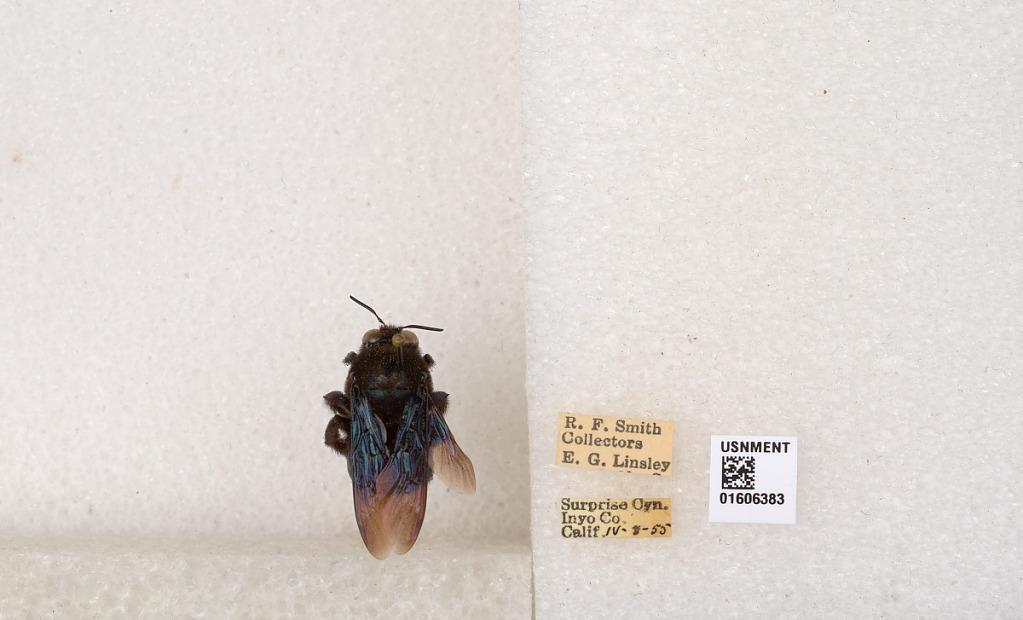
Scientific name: Xylocopa (Xylocopoides) californica arizonensis Cresson
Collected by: R. Smith & E. Linsley
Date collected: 1955-4-6
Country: United States
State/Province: California
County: Inyo
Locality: Surprise Canyon
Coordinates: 36.1005, -117.201